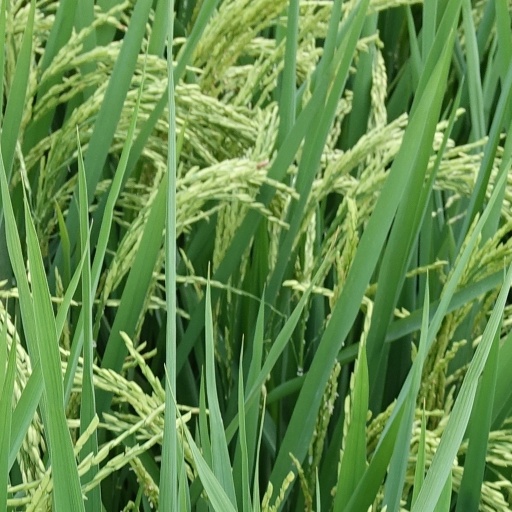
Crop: rice